Al-Zawraa Park

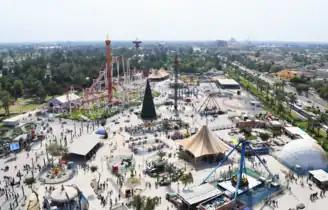

Al-Zawraa Park or Al-Zawraa Garden is a public park located in Baghdad, Iraq. Established in the early 1970s, the 3-square kilometer area was previously an army camp until it was converted into a park. It contains an amusement park and a tower. It also includes a zoo, which was severely damaged during the 2003 invasion of Iraq. The park also hosts Iraq's International Flower Festival.